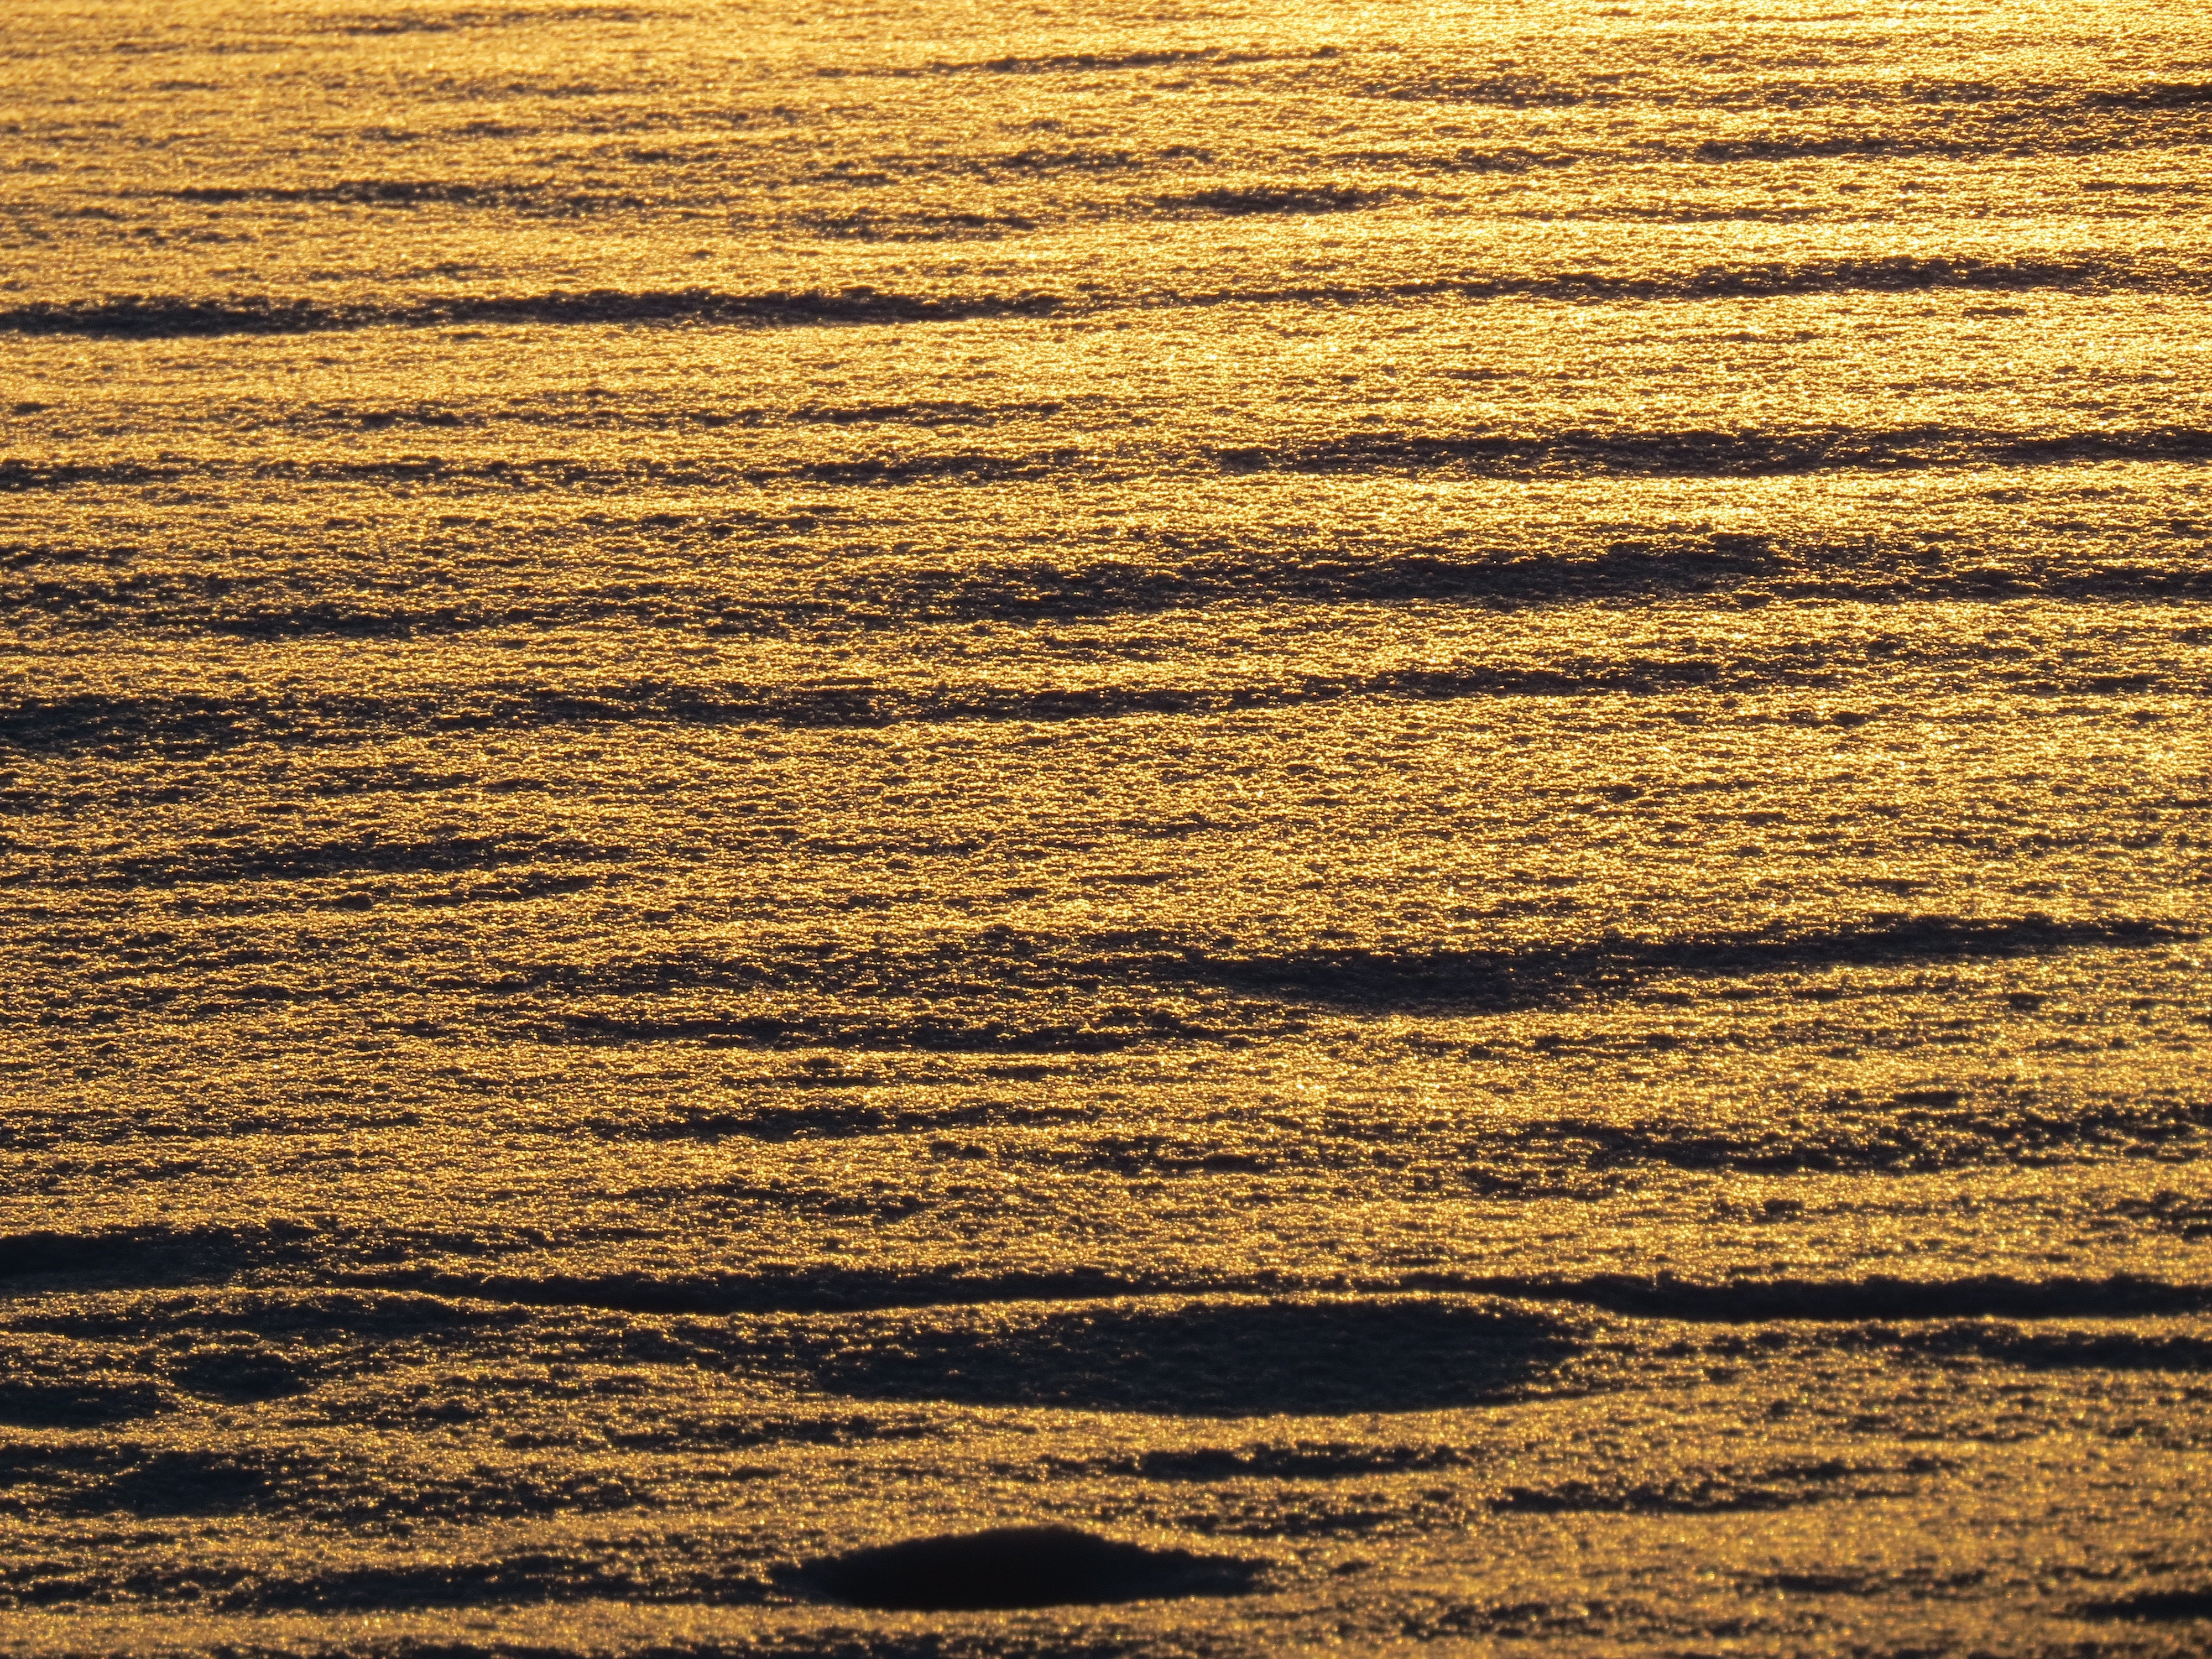
sea, coast, sand, horizon, snow, wood, sun, sunset, field, sunlight, texture, wave, golden, reflection, soil, snowy, contrast, sparkle, gold, back light, snow landscape, snowfield, flooring, grass family